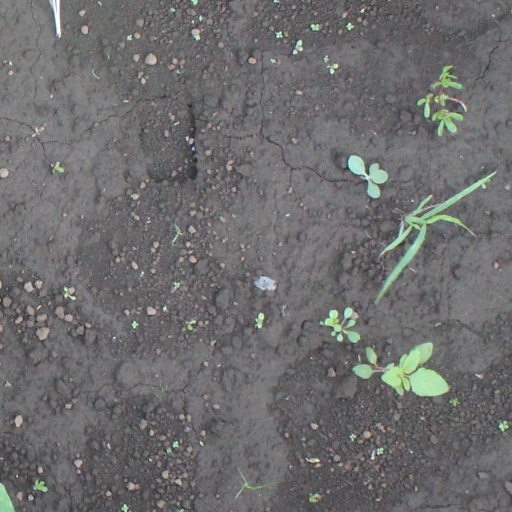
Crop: soybean